Reventlow

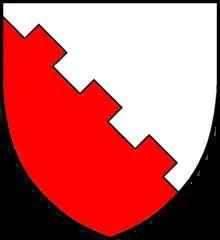
One of the Reventlow coat of arms

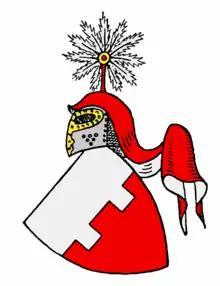
One of the Reventlow coat of arms

The Reventlow family is a Holstein and Mecklenburg Dano-German noble family, which belongs to the Schleswig-Holstein. Alternate spellings include Revetlo, Reventlo, Reventlau, Reventlou, Reventlow, Refendtlof and Reffentloff.